Hyundai Genesis

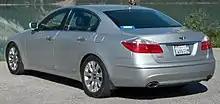
Pre-facelift Hyundai Genesis 3.8 (US)

The Genesis was announced in Seoul and later unveiled at the 2008 North American International Auto Show. The first generation was marketed worldwide except in the European market.